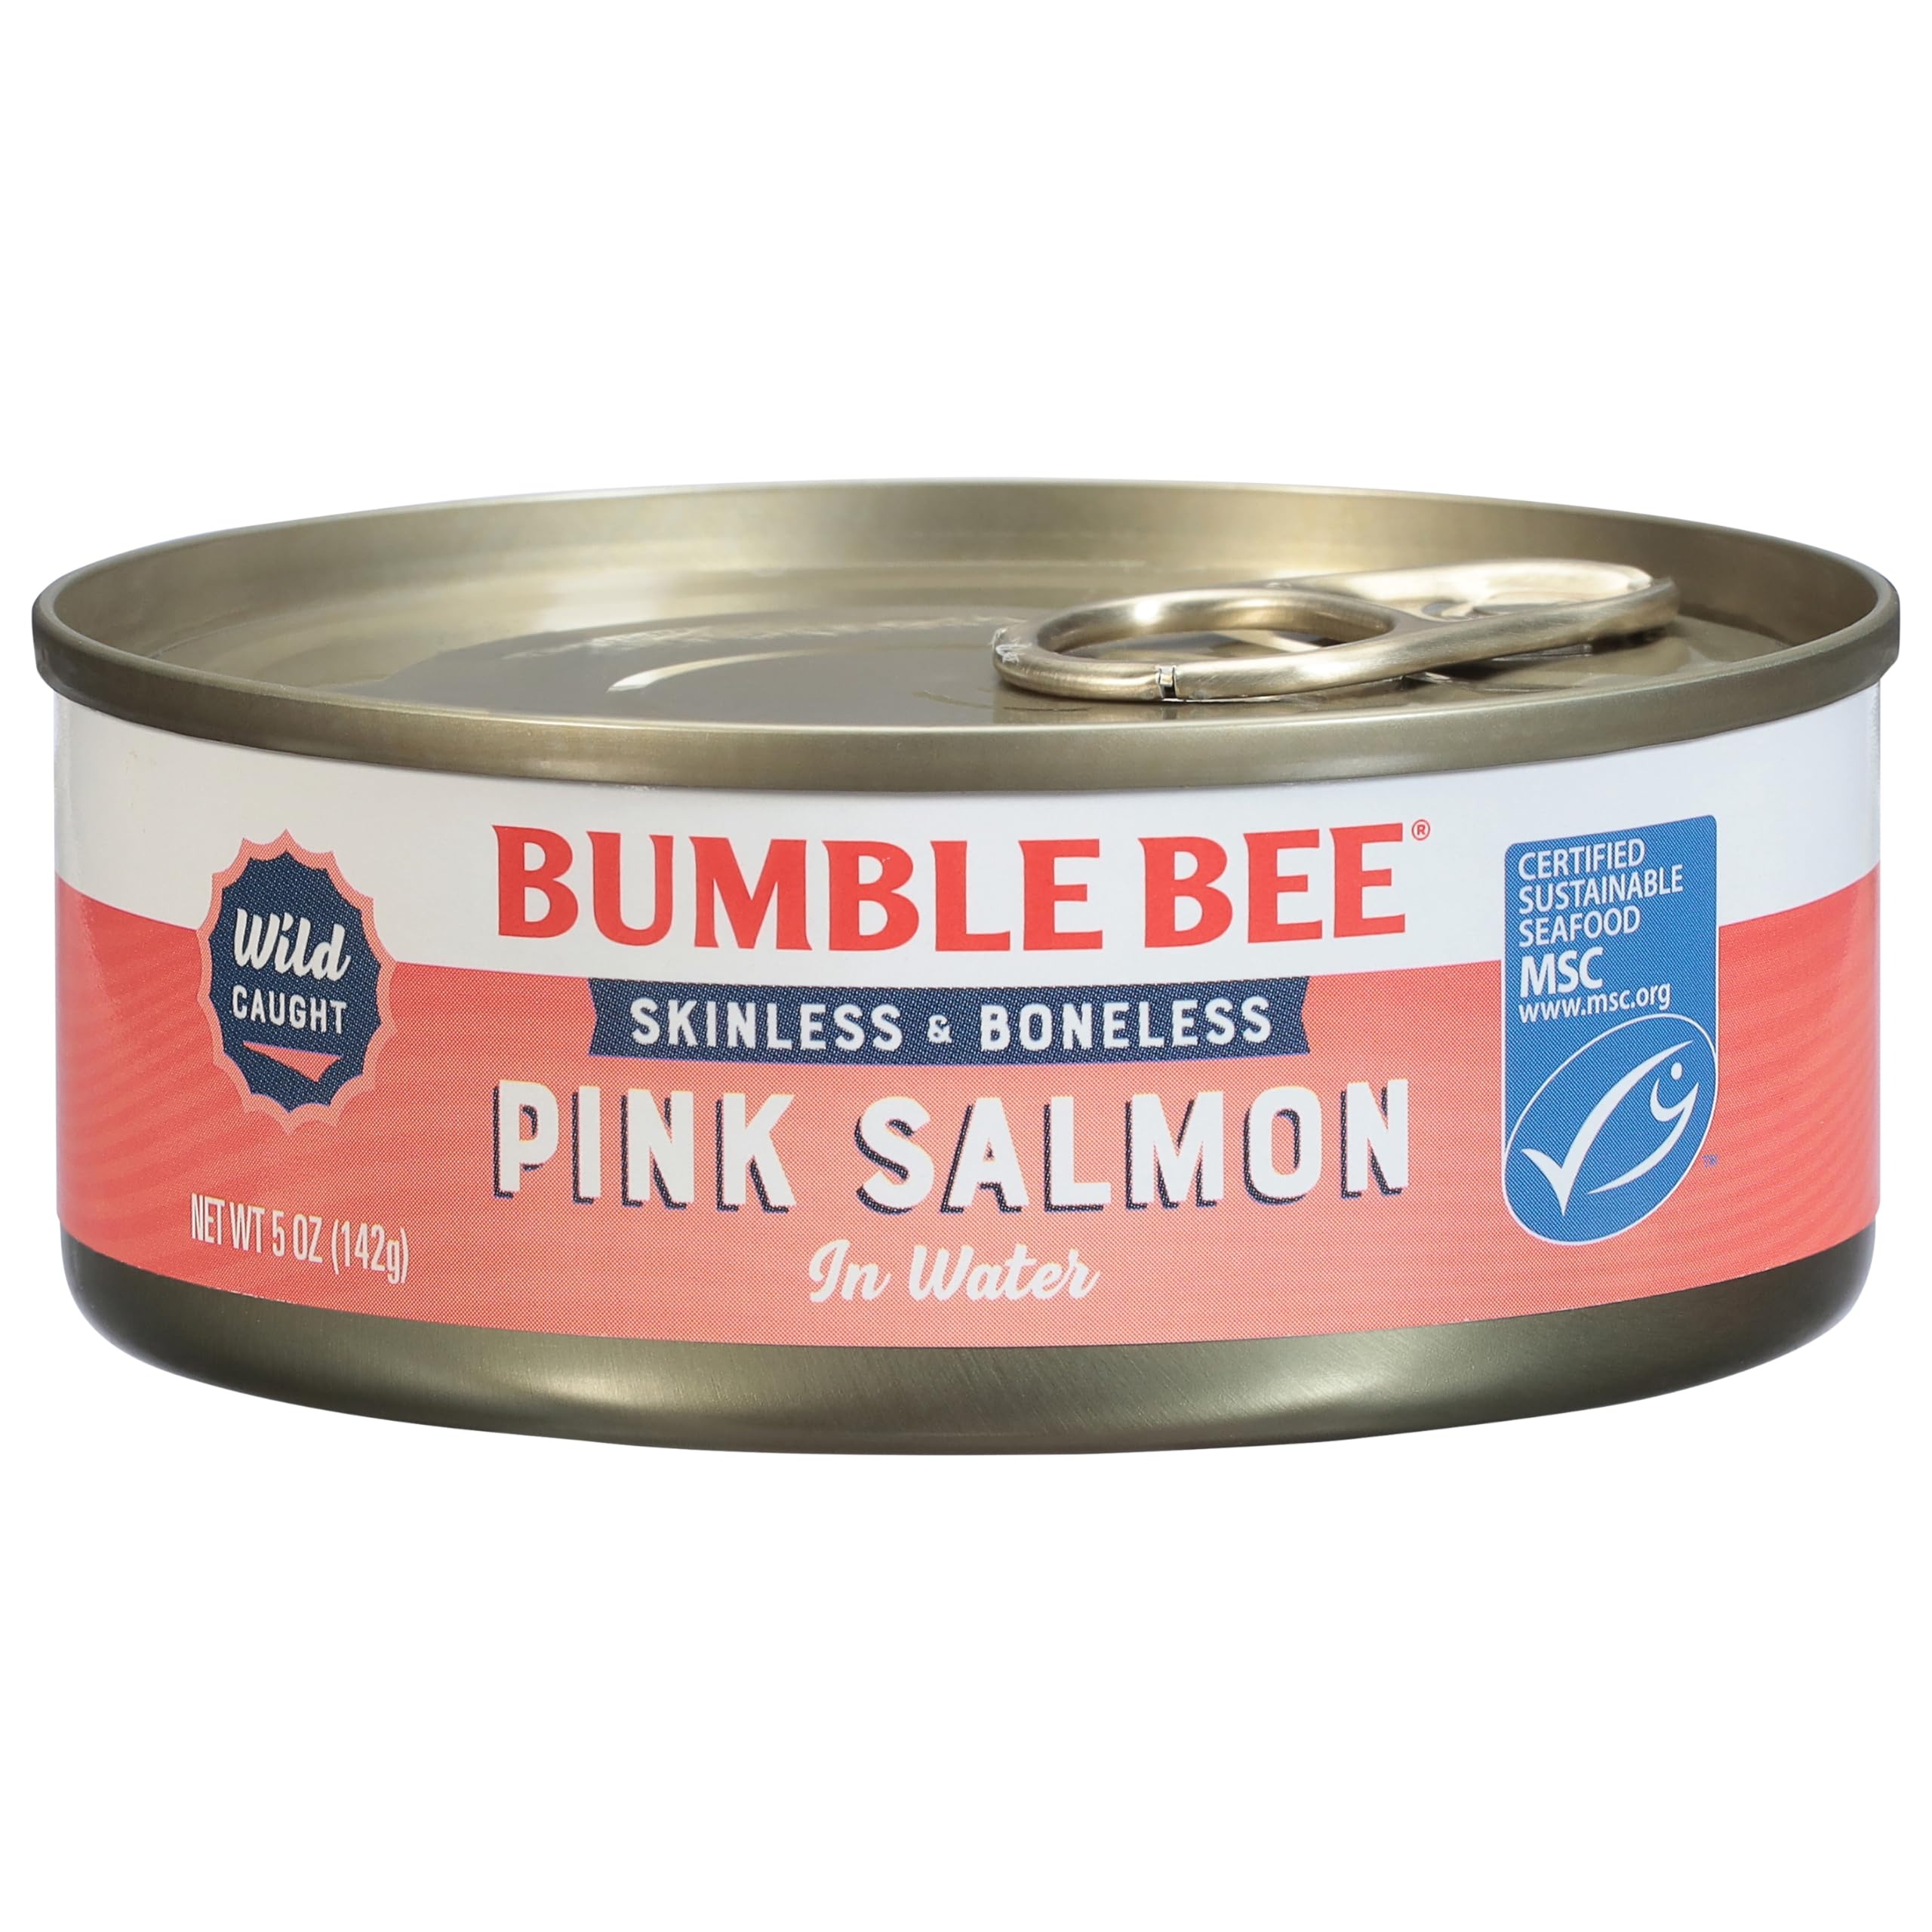
Item Name: Bumble Bee Pink Salmon Cans
Value: nan
Unit: None

Price: 4.24